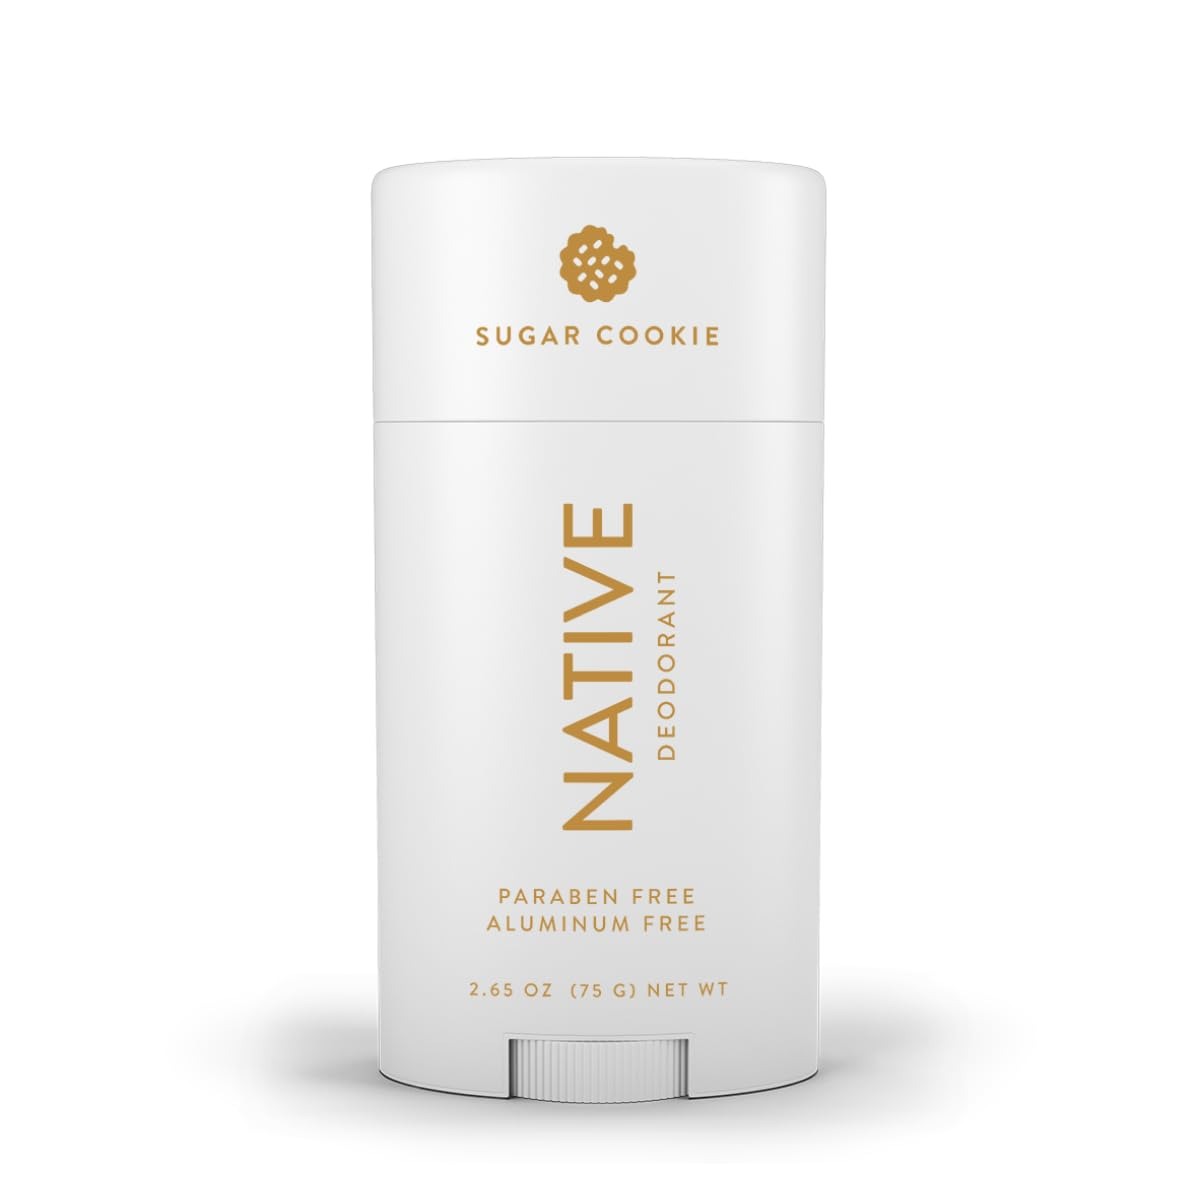
Item Name: Native Deodorant Sugar Cookie Paraben Aluminum Free 2.65 oz
Product Description: If visions of sugar cookies are what dance in your head this time of year, you’ll be craving this comforting fragrance. Featuring a buttery, sugary, vanilla-y aroma, this scent conjures the iconic holiday treat that no one can resist.
Value: 2.6
Unit: Ounce

Price: 9.99